Joseph Hollman

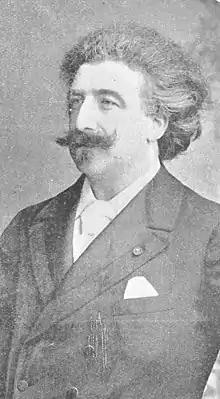
Joseph Hollman on the cover of Freund's weekly

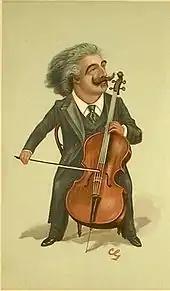
Hollman caricatured in "Vanity Fair" by Francis Carruthers Gould, 1897

Hollman was born in Maastricht in 1852, and was admitted to the Brussels Conservatory at the age of fourteen. There he studied cello with Adrien-François Servais and music theory with François-Joseph Fétis. He continued his studies with Léon Jacquard in Paris and with Karl Davydov in St. Petersburg. In the 1880s he played in the Meiningen Court Orchestra. In 1887 he settled in Paris, where he established himself as a leading soloist. His concert travels took him to the United States, China and Japan.